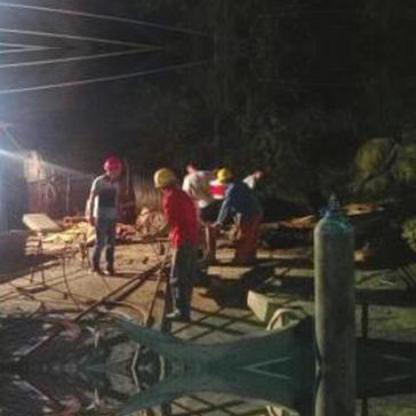
Objects in the image:
label: helmet
label: helmet
label: helmet